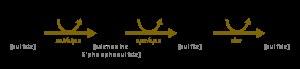
"Les micro-organismes sulfato-réducteurs ou réducteurs de sulfate, encore appelés procaryotes sulfato-réducteurs sont un groupe de microorganismes comprenant les bactéries sulfato-réductrices et les archées sulfato-réducteurs. Ces deux sous-groupes peuvent effectuer leur respiration anaérobie en utilisant le sulfate comme accepteur d'électron final, en le réduisant en sulfure d'hydrogène. Par conséquent, ces micro-organismes sulfidogènes ""respirent"" du sulfate plutôt que de l'oxygène moléculaire, qui est l'accepteur d'électrons final réduit en eau dans la respiration aérobie.